Kōra taisha

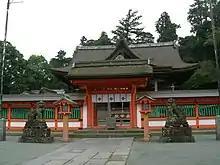
Kōra Taisha

is a Shinto shrine located on Mount Kōra of the city of Kurume, Fukuoka Prefecture, Japan. It is the "ichinomiya" of former Chikugo Province as well as its sōja shrine. The shrine's main festival is held annually on 9 October. It was also known as the or the